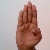
The image shows a hand gesture representing the letter 'B' in Indian Sign Language.